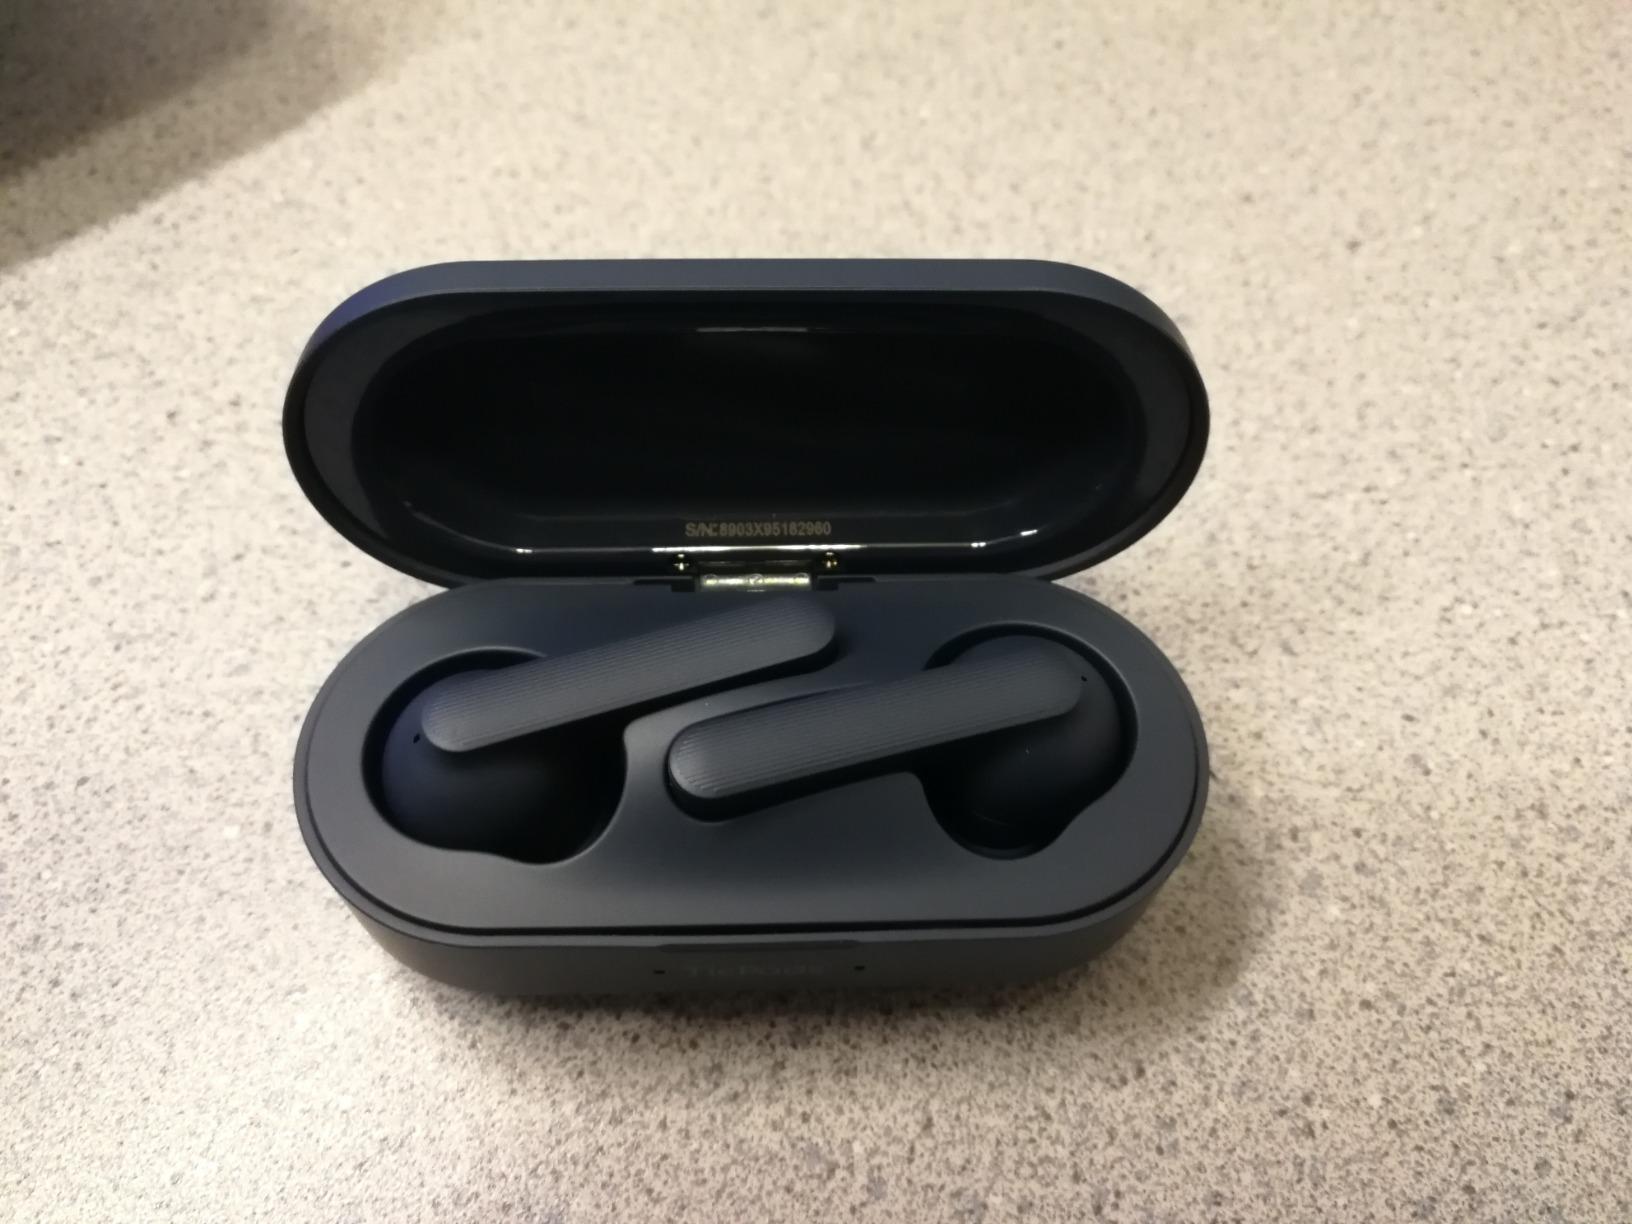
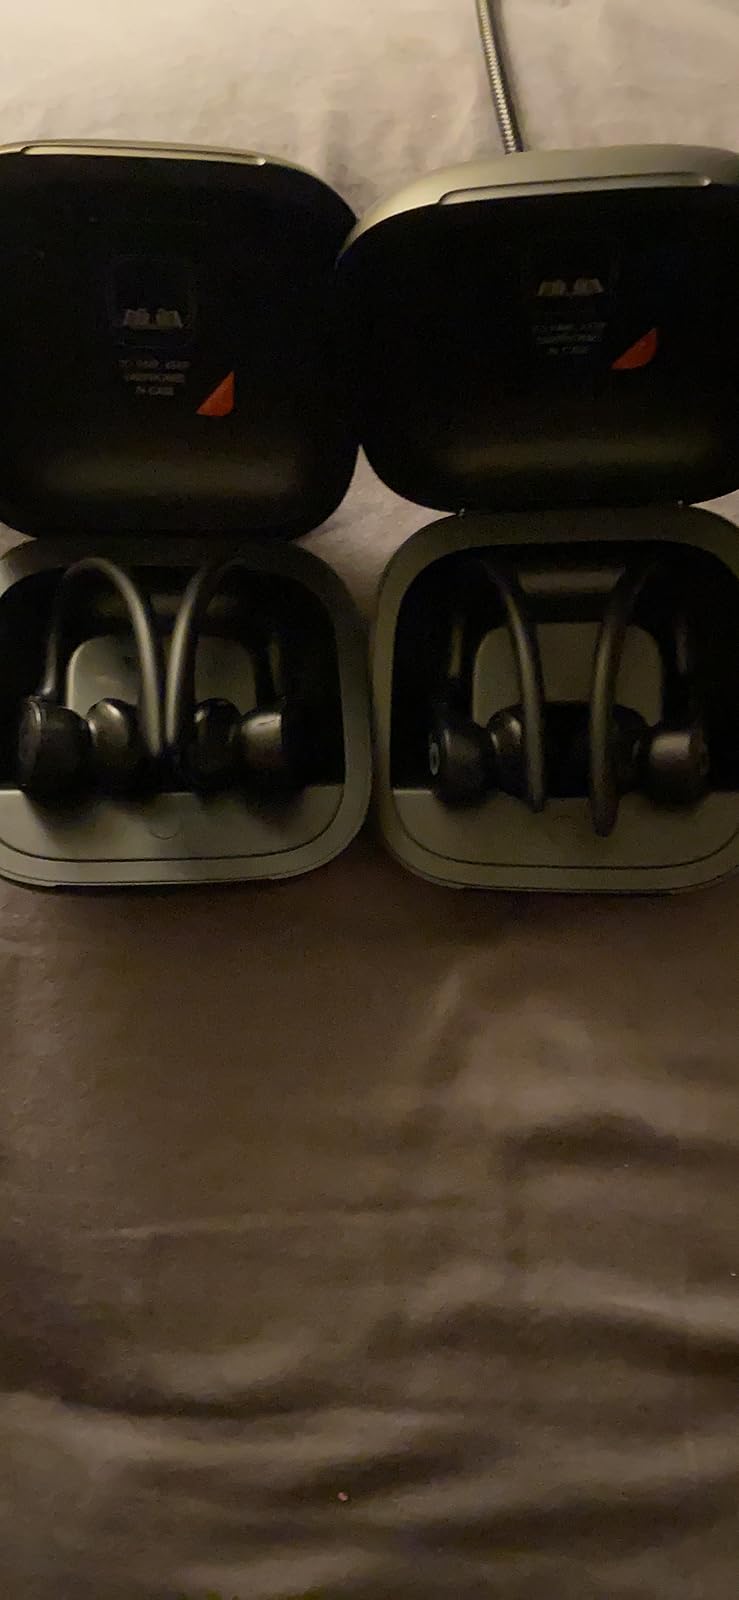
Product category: earbuds
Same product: no